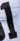
Number: 1